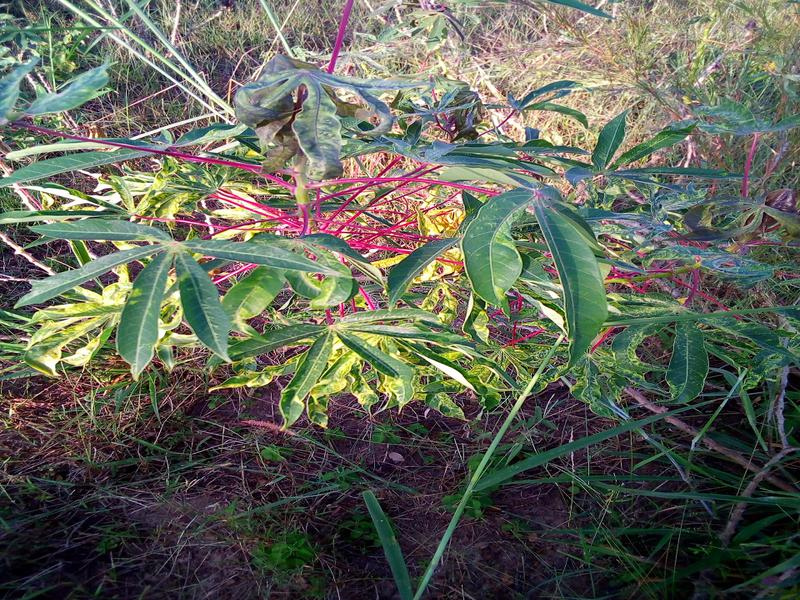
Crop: cassava
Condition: mosaic_disease